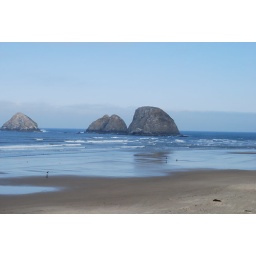
This place was beautiful, right on the ocean and the beach goes forever, the waves come crashing in so strongly.